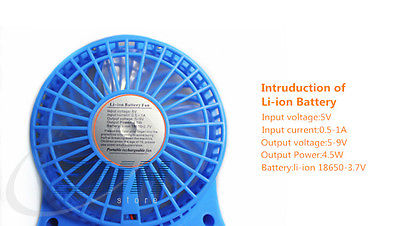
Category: fan